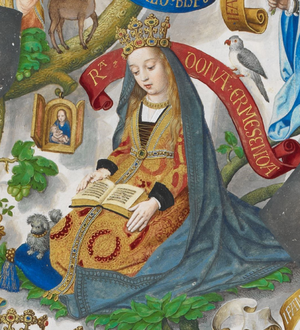
Ermesinde de Foix ou de Bigorre, née en 1015 et morte le 1ᵉʳ décembre 1049, connue sous le nom de Gisberge ou de Gerberge avant son mariage, est la fille du comte de Foix et de Bigorre Bernard Roger. Elle épouse le 22 août 1036 le roi Ramire Iᵉʳ d'Aragon et devient reine consort d'Aragon et comtesse consort de Ribagorce et de Sobrarbe.